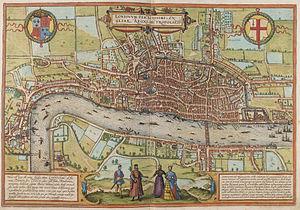
La carte de Londres gravée sur cuivre est la première carte imprimée à grande échelle de la Cité de Londres et de ses environs immédiats, dessinée entre 1553 et 1559, dont il ne reste que trois parties. C'est la première carte représentant véritablement Londres. La carte originale a probablement été conçue pour être accrochée au mur et aurait mesuré environ 112 centimètres de haut pour 226 de large. Aucune copie de la carte imprimée elle-même n’a été retrouvée ; mais entre 1962 et 1997, trois des plaques d'impression en cuivre gravées originales - sur un total probable de 15 - ont été identifiées. Bien que seuls quelques fragments de la carte soient connus, les trois plaques couvrent la plus grande partie du cœur bâti de la ville de Londres.